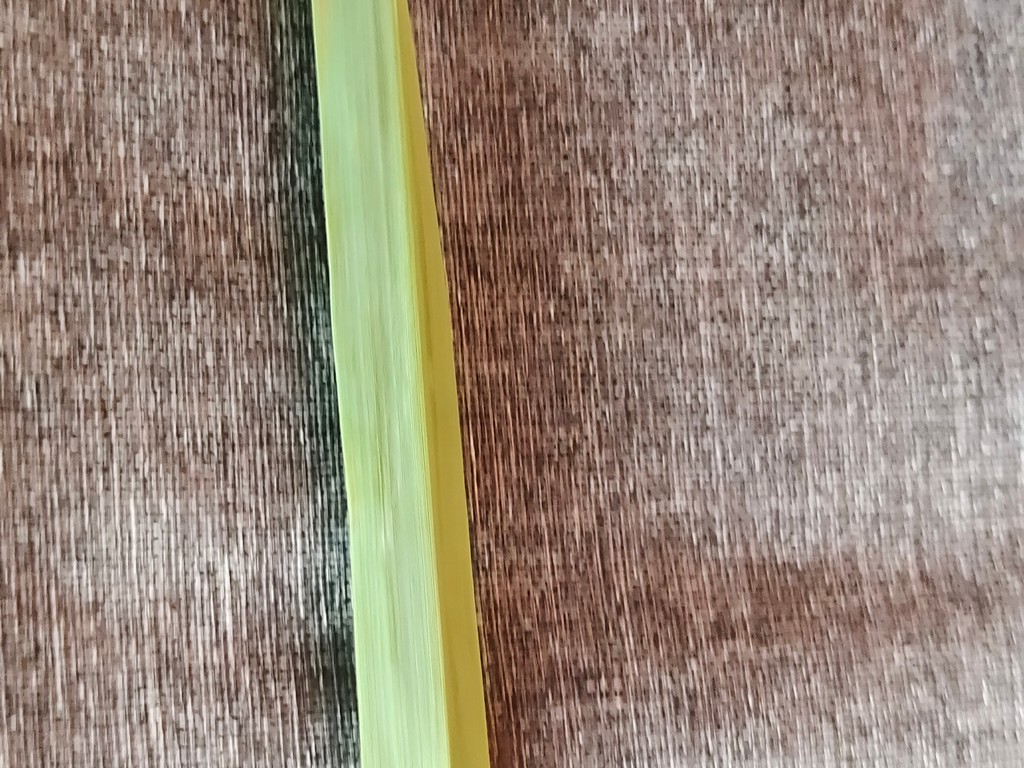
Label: Healthy